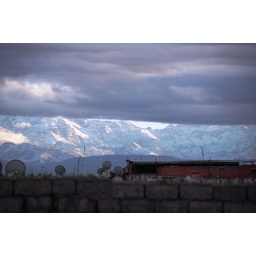
view from city roof over roofs and mountains already covered with snow